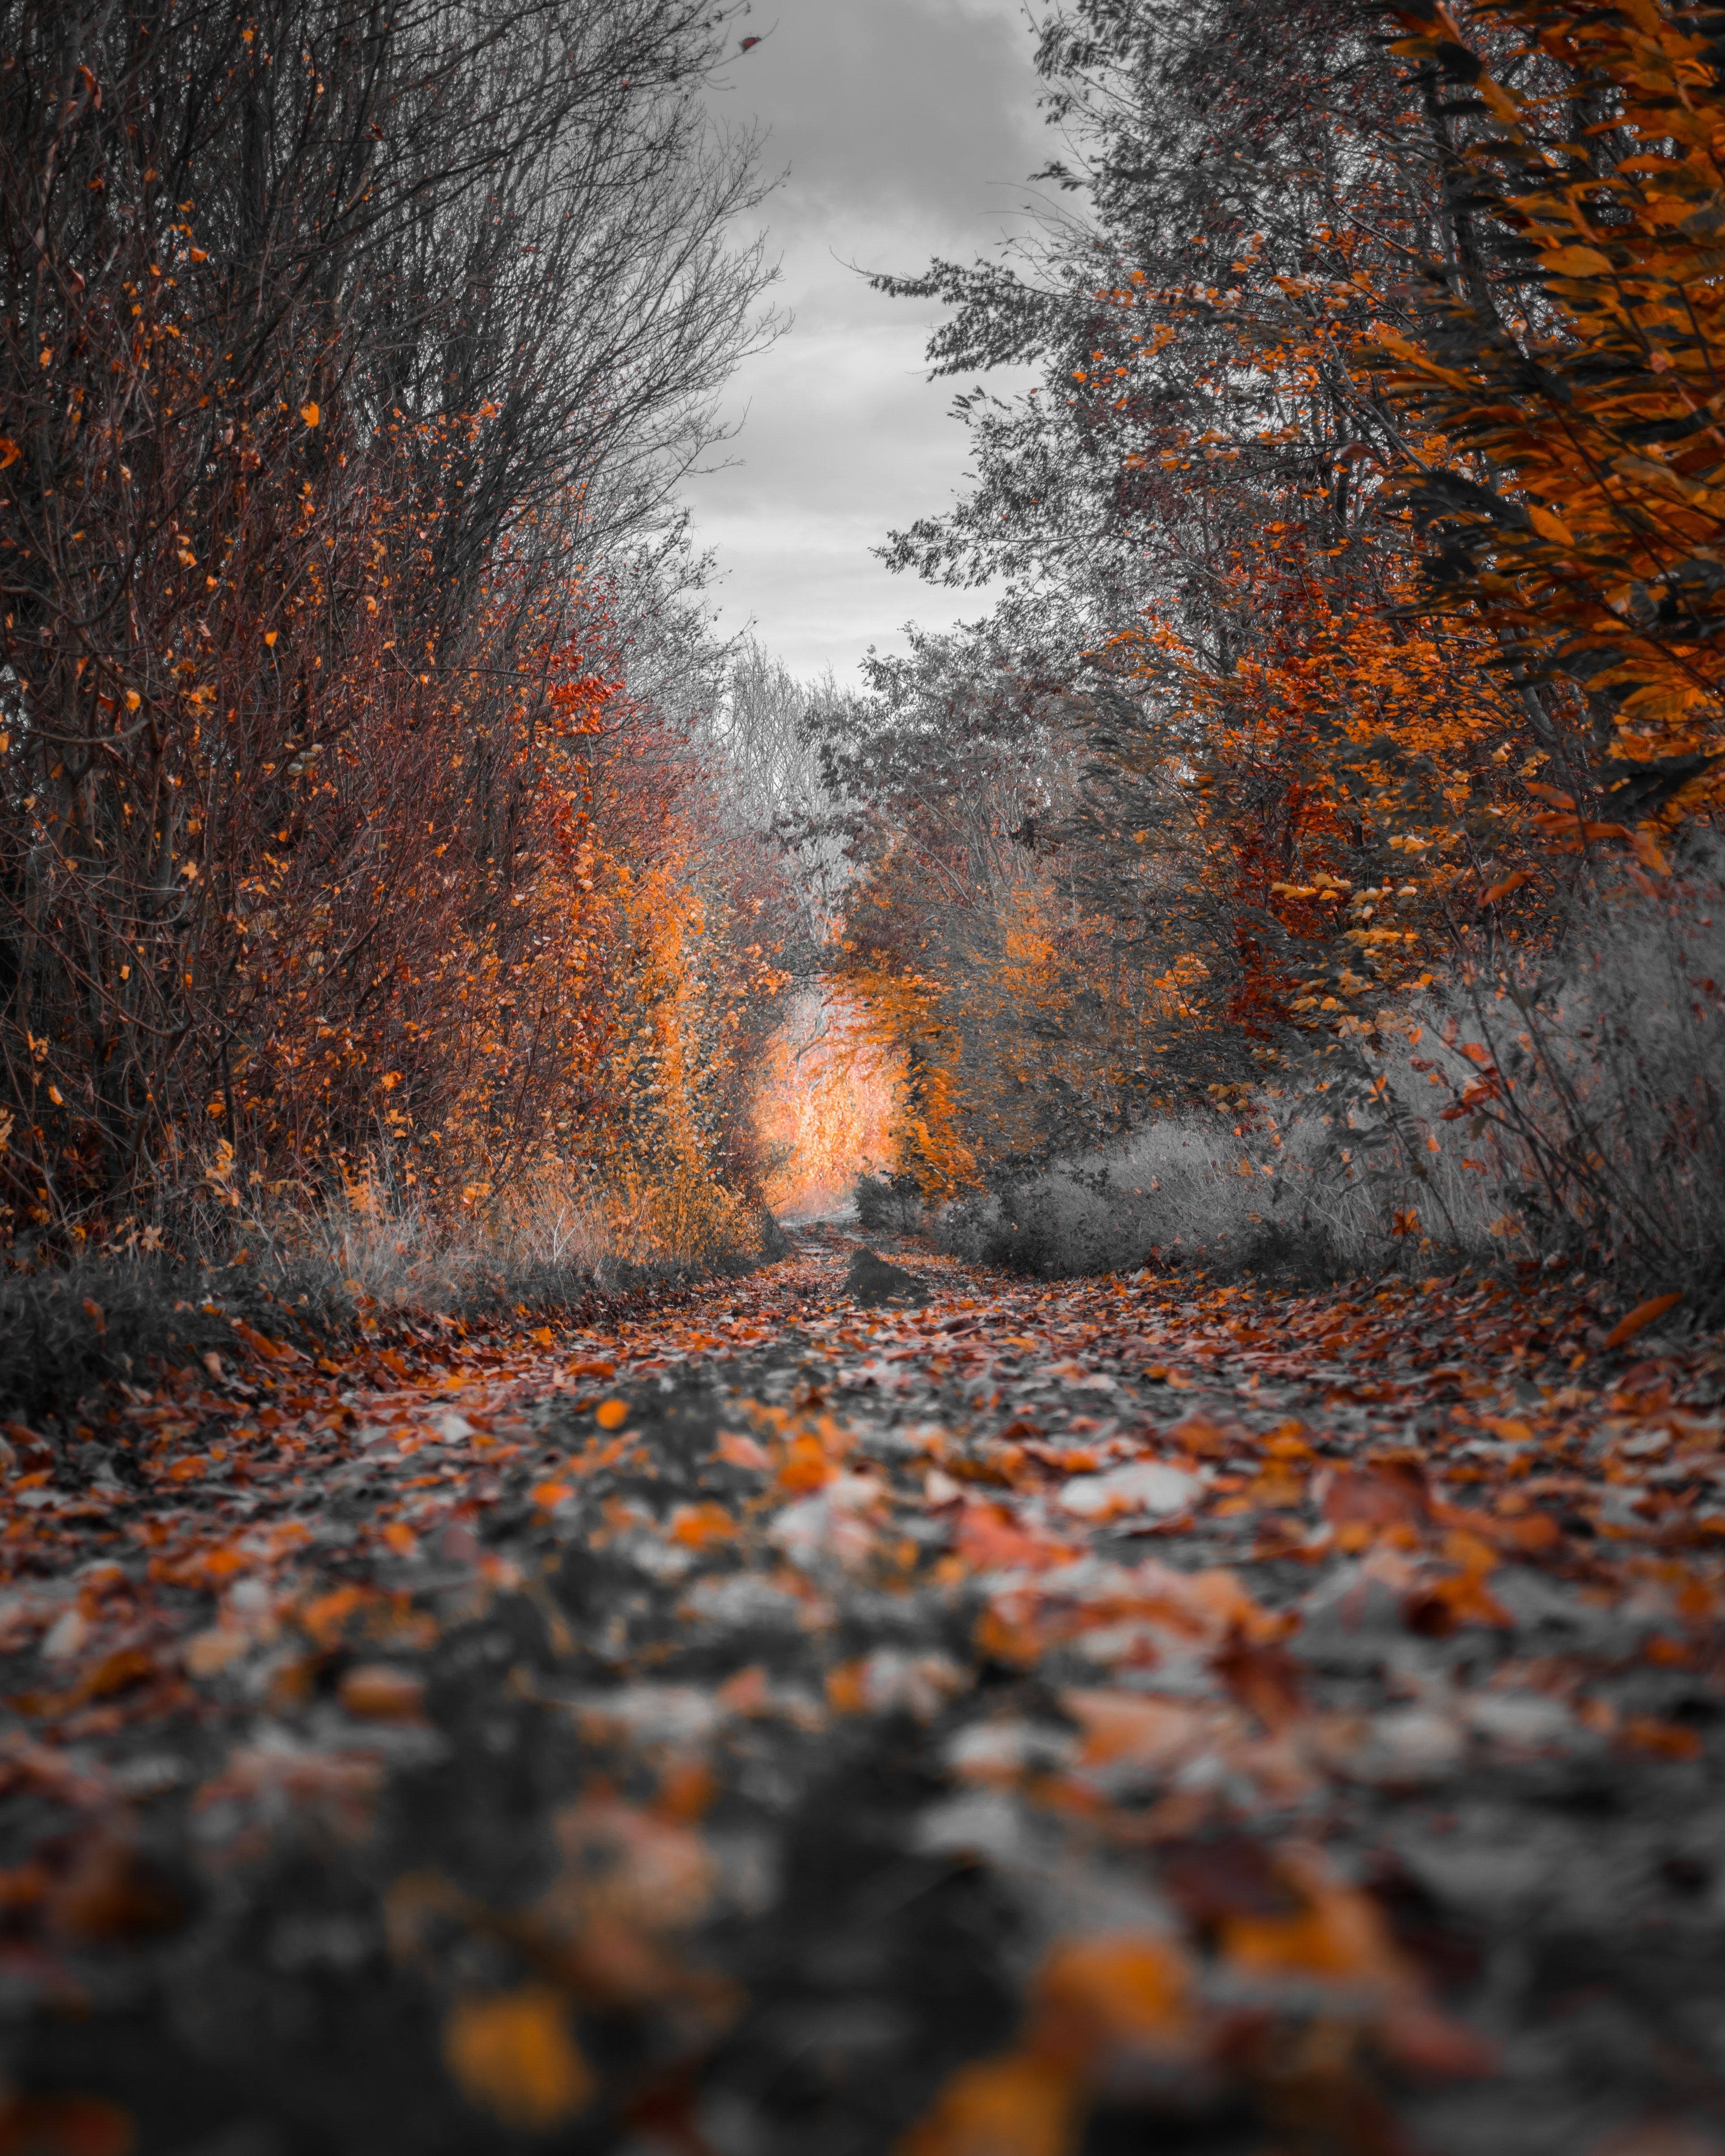
leaf, tree, natural landscape, nature, sky, atmospheric phenomenon, autumn, natural environment, deciduous, orange, forest, woodland, biome, wood, water, atmosphere, morning, woody plant, sunlight, branch, Northern hardwood forest, plant, landscape, grass, temperate broadleaf and mixed forest, fog, trunk, geological phenomenon, mist, twig, state park, winter, old growth forest, grove, road